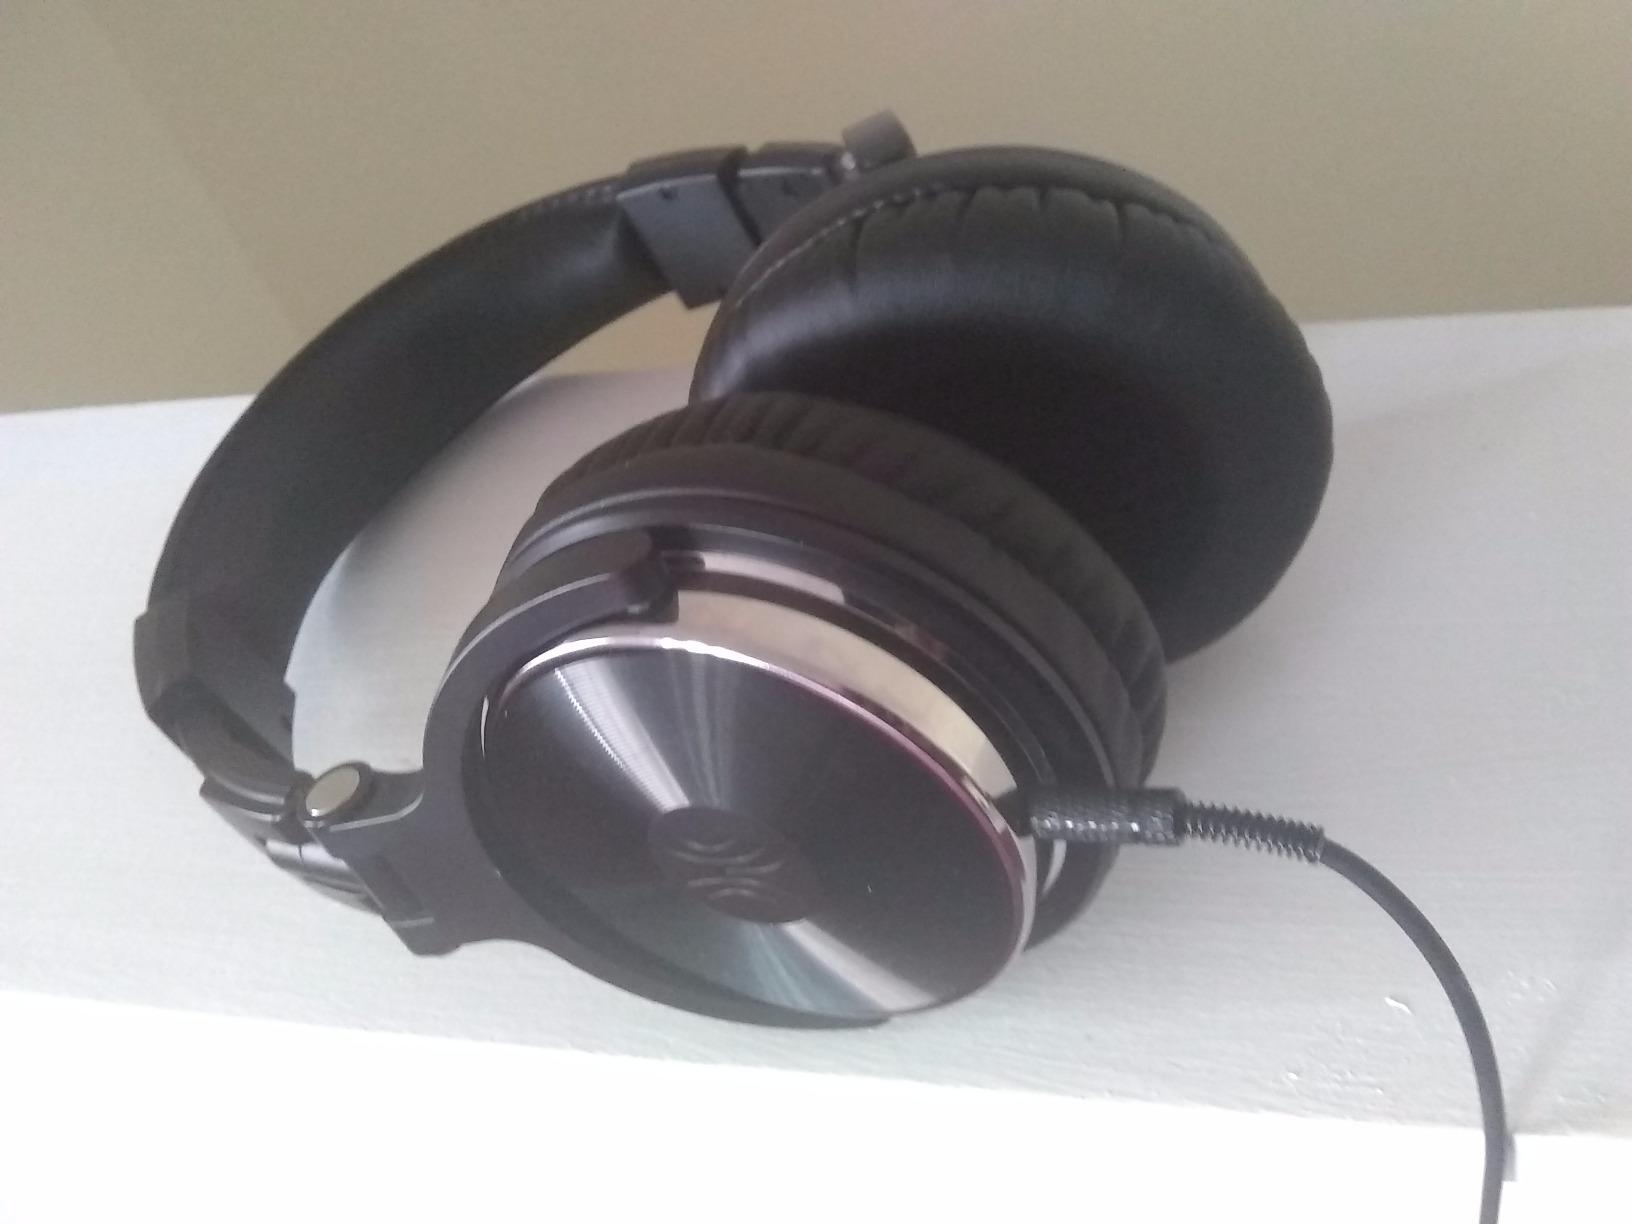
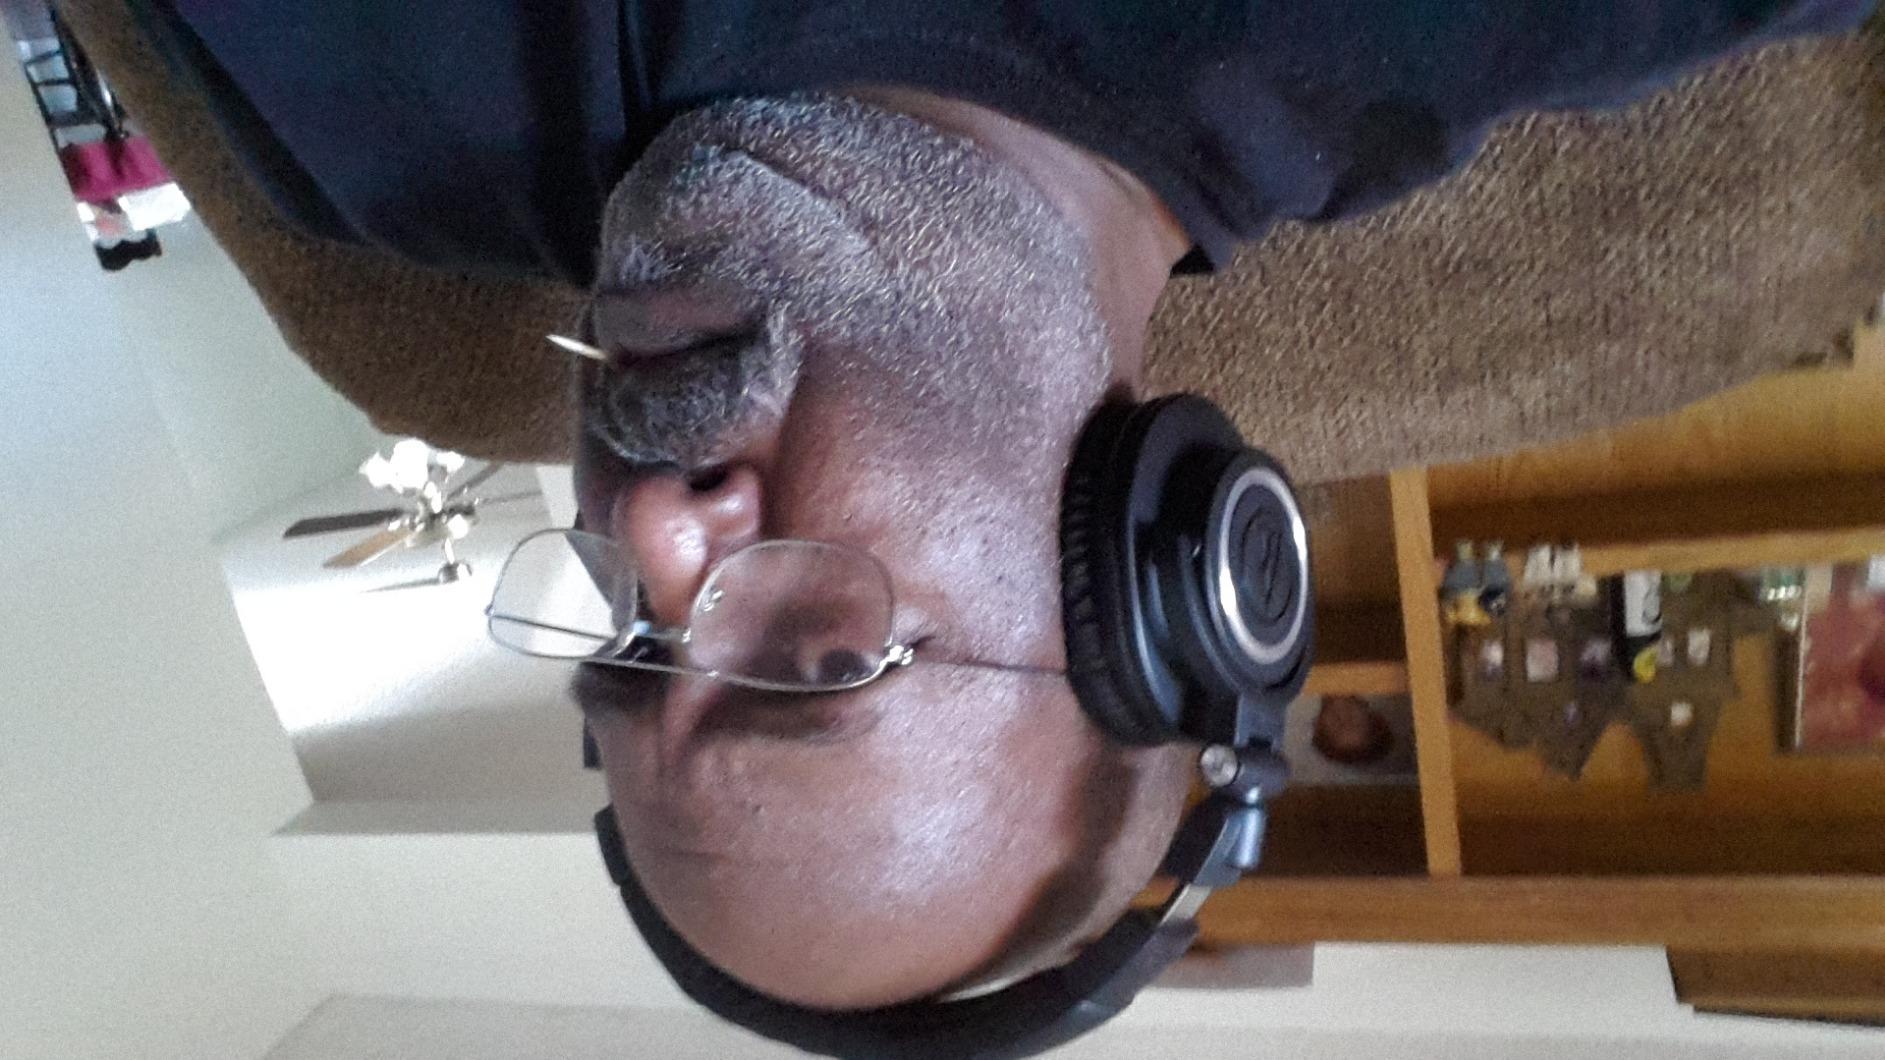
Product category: headphones
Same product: no